Woodward–Hoffmann rules

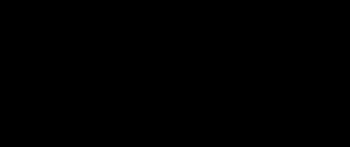
Transfer of a pair of hydrogen atoms from ethane to perdeuterioethylene.

The symmetry-imposed barrier heights of group transfer reactions can also be analyzed using correlation diagrams. A model reaction is the transfer of a pair of hydrogen atoms from ethane to perdeuterioethylene shown to the right.